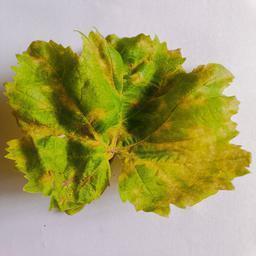
Label: Downy Mildew